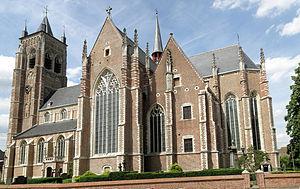
Sint-Lenaarts, deelgem. van Brecht (provincie Antwerpen, België). Sint-Leonarduskerk.
Saint-Léonard est une section de la commune belge de Brecht située en Région flamande dans la province d'Anvers.